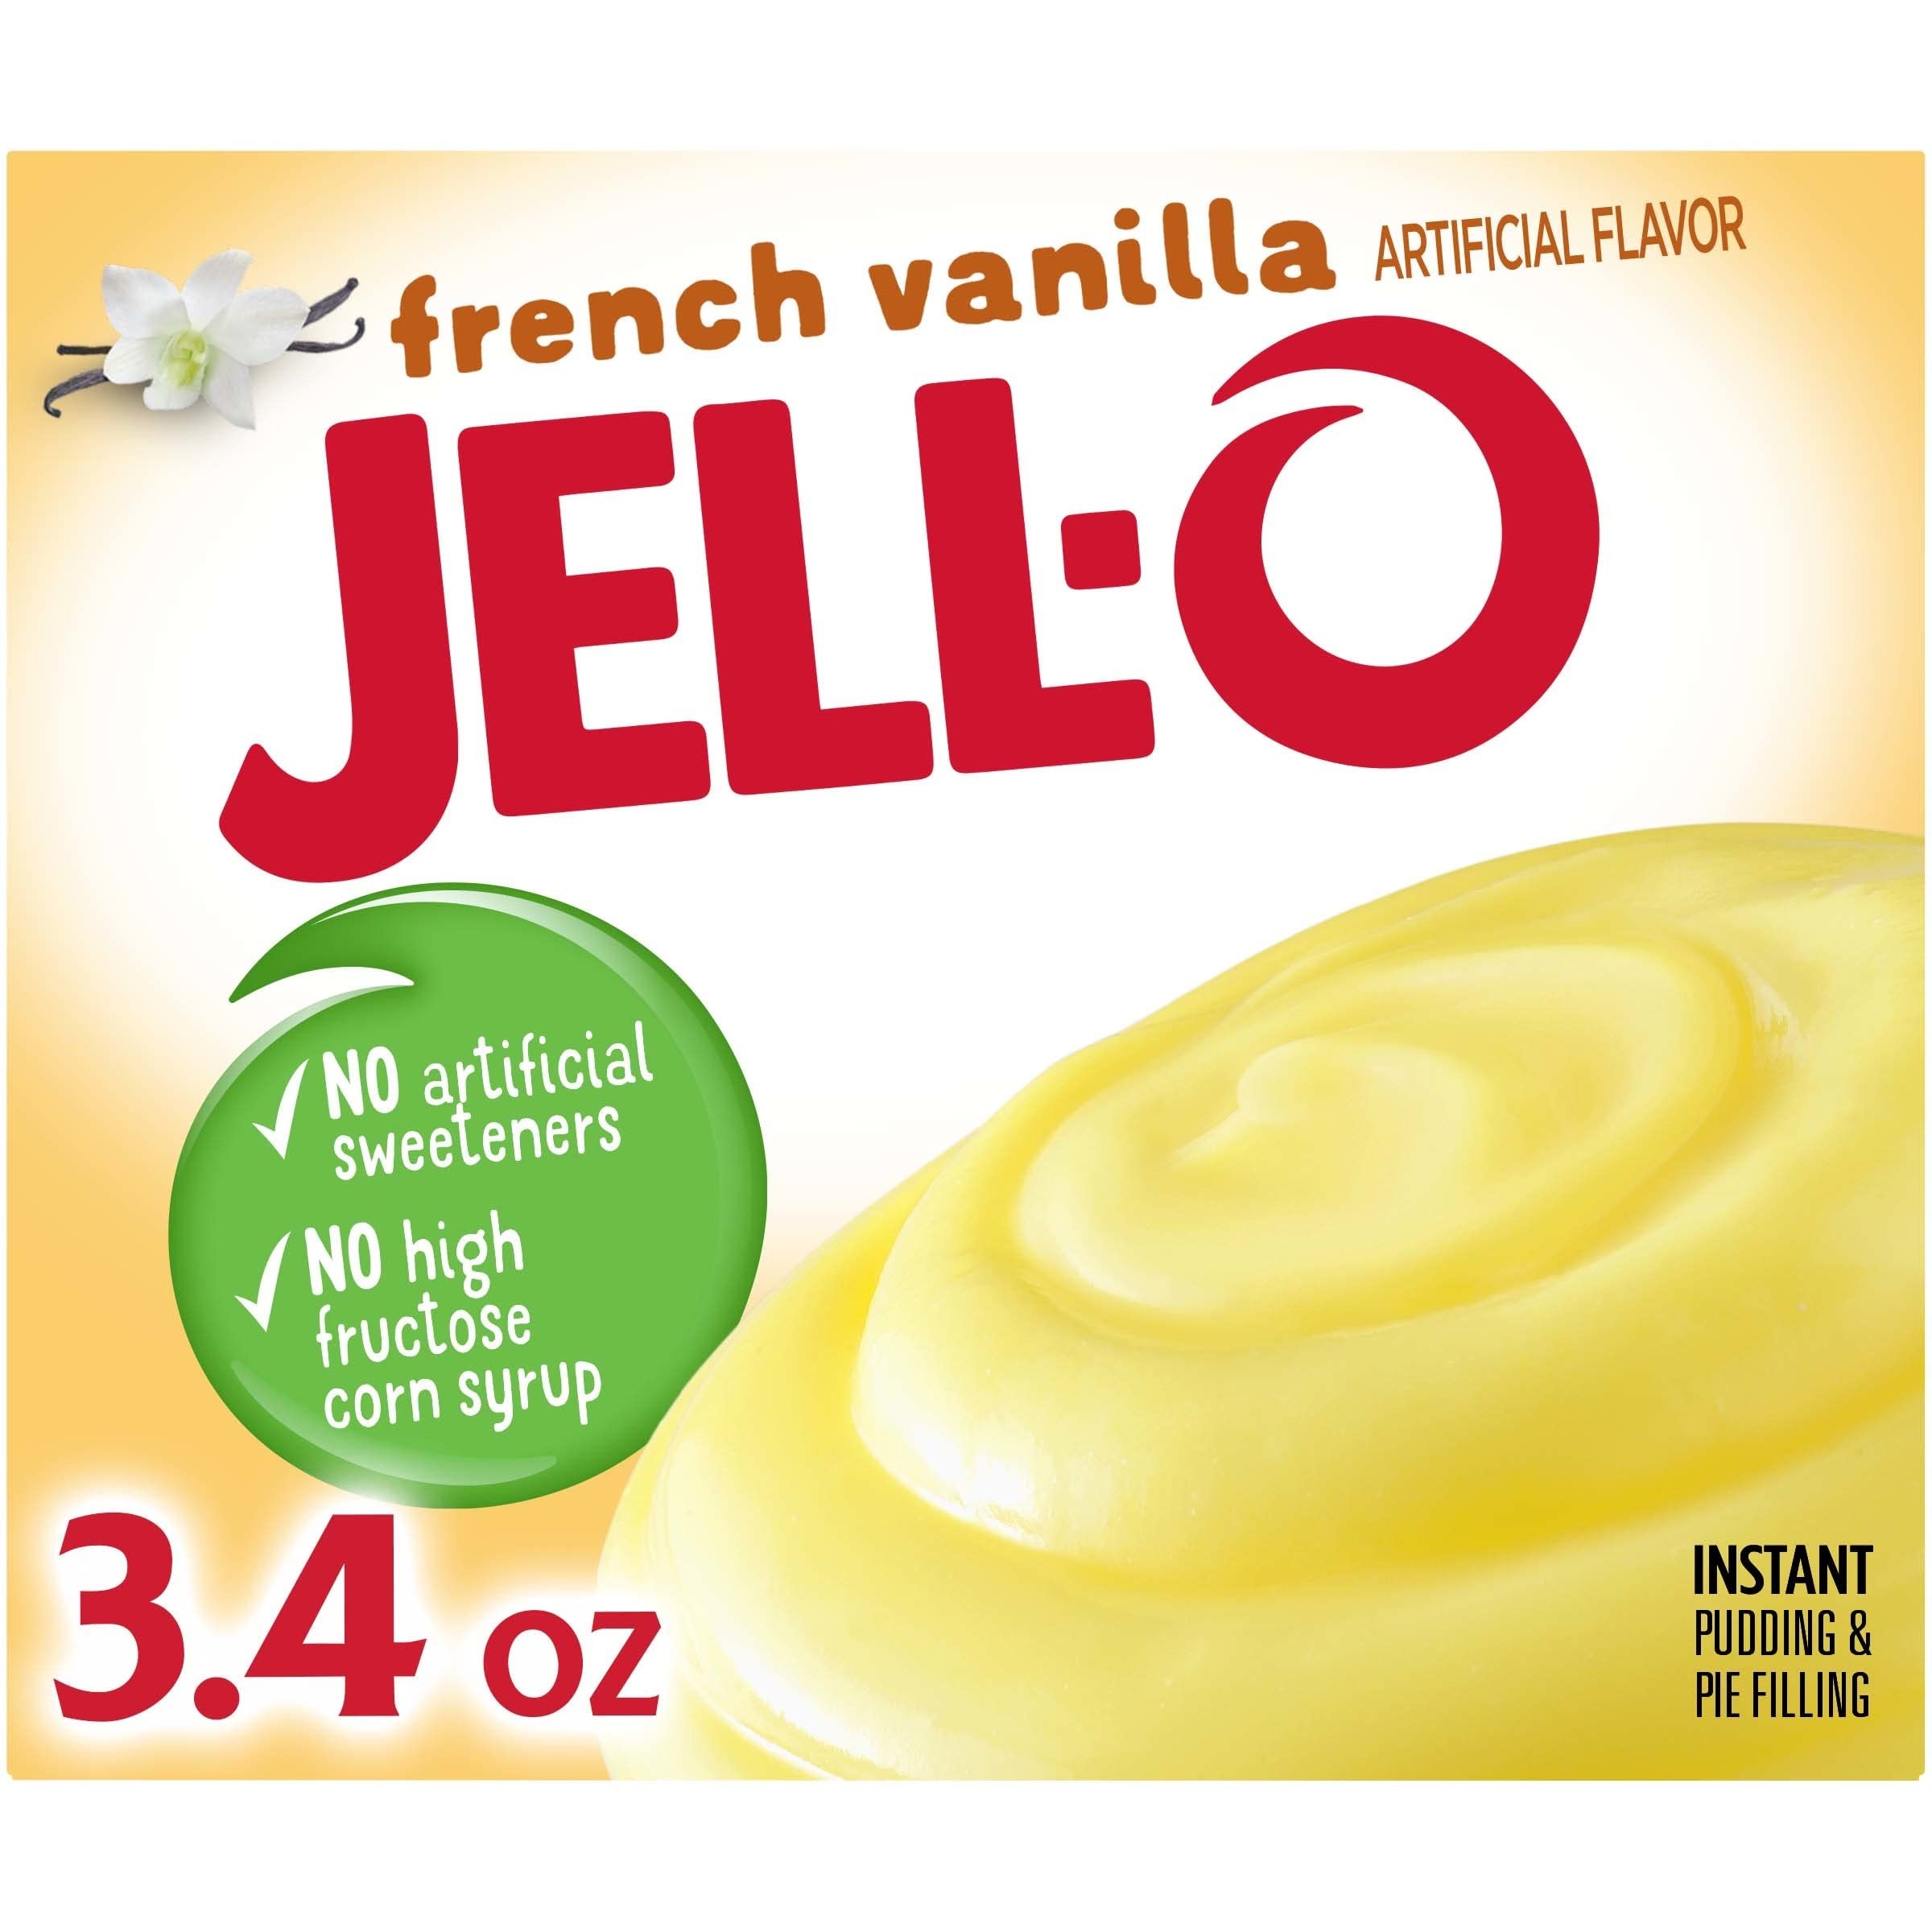
Item Name: Jell-O Instant Pudding & Pie Filling, French Vanilla, 3.4-Ounce Boxes (Pack of 24)
Bullet Point 1: Case of 24 3.4-ounce boxes (approximately 96 servings, 81.6 total ounces)
Bullet Point 2: Delicious French vanilla filling for pies like grandma made
Bullet Point 3: Good source of calcium when mixed with milk
Bullet Point 4: Just add milk and mix; sets in five minutes
Bullet Point 5: Made from the world's most popular dessert; over 300 million boxes sold every year
Value: 81.6
Unit: Ounce

Price: 1.99